2015 Football League Cup final

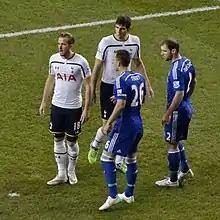
Tottenham defeated Chelsea 5–3 in the Premier League on 1 January 2015. Pictured are Tottenham's Harry Kane and Federico Fazio, with Chelsea's John Terry and Branislav Ivanović

Chelsea were playing in their seventh League Cup final, having won four, most recently in 2007. Their most recent appearance in the final was the first at Wembley, which they lost in 2008 to Tottenham. The game was Chelsea's first domestic cup final since their victory in the 2012 FA Cup final. Incumbent Chelsea manager José Mourinho was in charge in their League Cup wins in 2005 and 2007, and squad members Petr Čech, John Terry and Didier Drogba played in both finals, with the latter scoring in both victories. All three also played in the 2008 defeat by Tottenham.